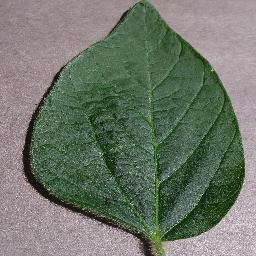
Label: Soybean___healthy